Umar Qaid

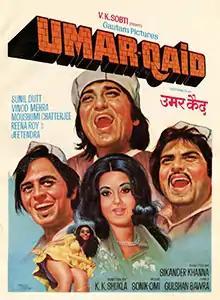
Theatrical release poster

Umar Qaid is a 1975 Hindi-language action film, produced by V.K.Sobti under the Gautam Pictures banner and directed by Sikandar Khanna. Starring Sunil Dutt, Jeetendra, Vinod Mehra, Moushumi Chatterjee, Reena Roy and music composed by Sonik-Omi.